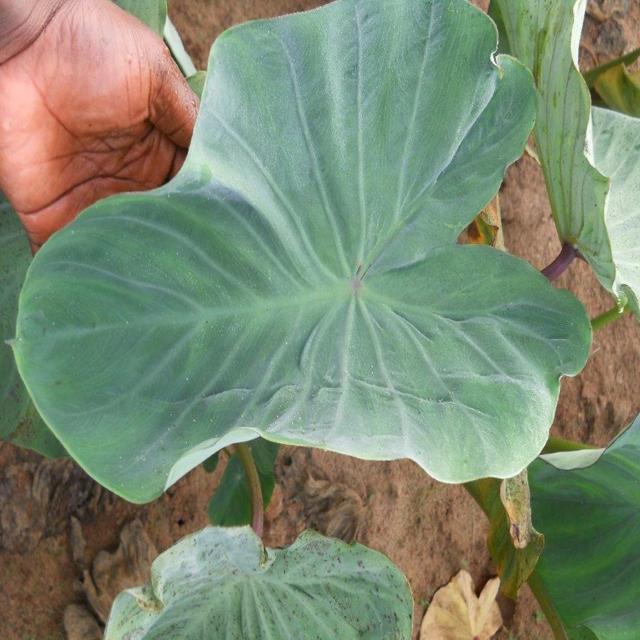
Label: Healthy